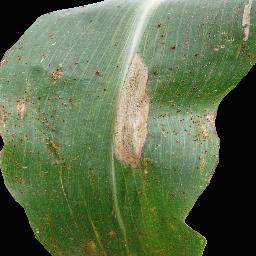
Label: Corn___Common_rust